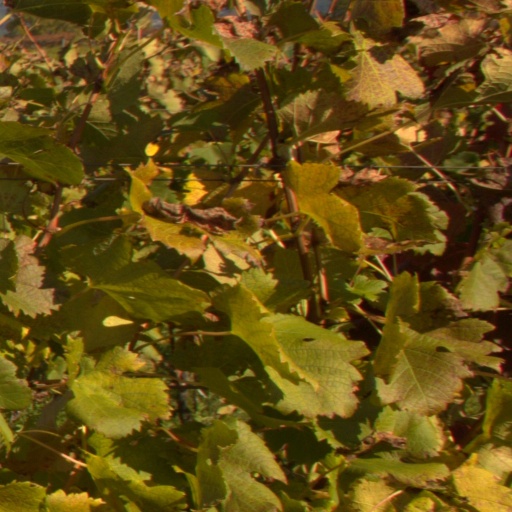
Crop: grape